Liaison (TV series)

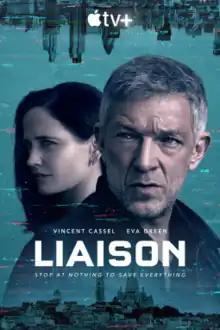

Liaison is a British-French thriller television series written by Virginie Brac, directed by Stephen Hopkins and starring Vincent Cassel and Eva Green. It premiered on 24 February 2023 on Apple TV+.